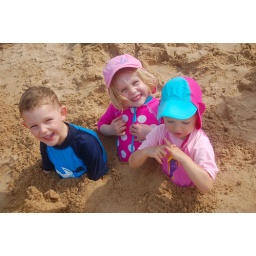
Three in a sand bed